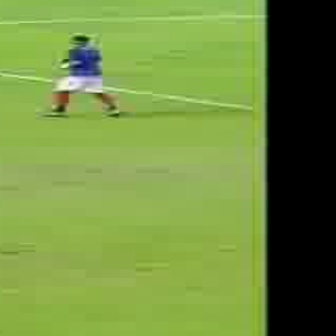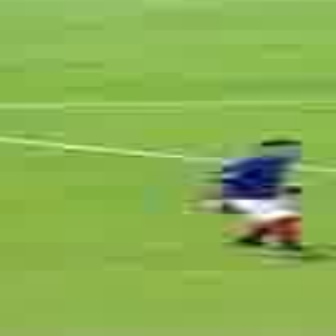
  Please identify the target specified by the bounding box [37,32,121,115] in the first image and locate it in the second image. Return the coordinates in [x_min,y_min,x_max,y_max] format.
Answer: [206,134,319,247]